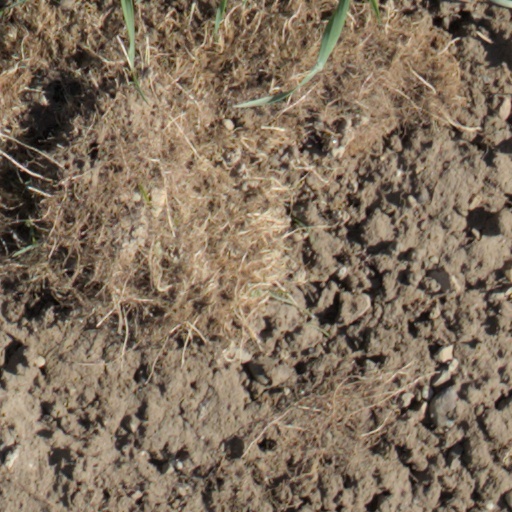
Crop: wheat